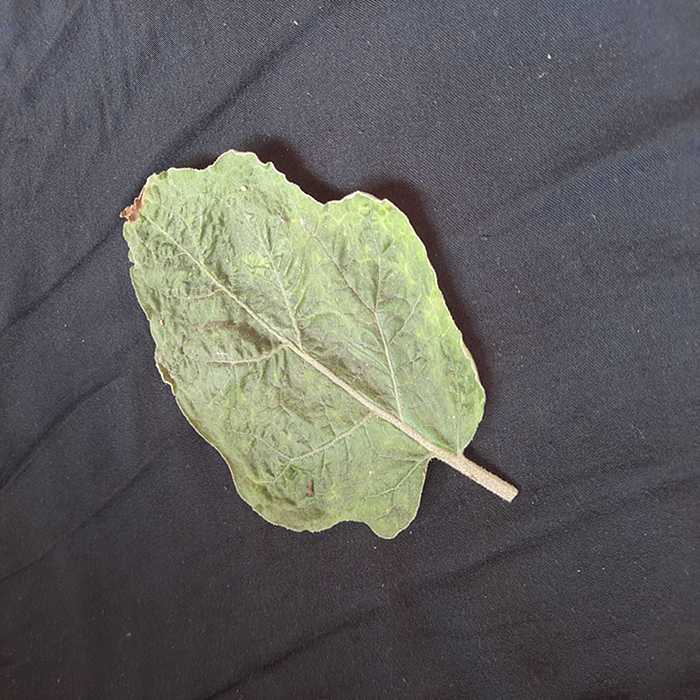
Plant: Eggplant
Label: Eggplant begomovirus